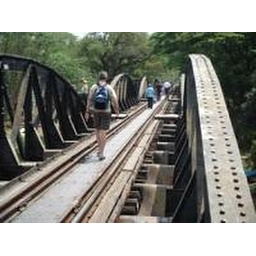
bridge over river kwai